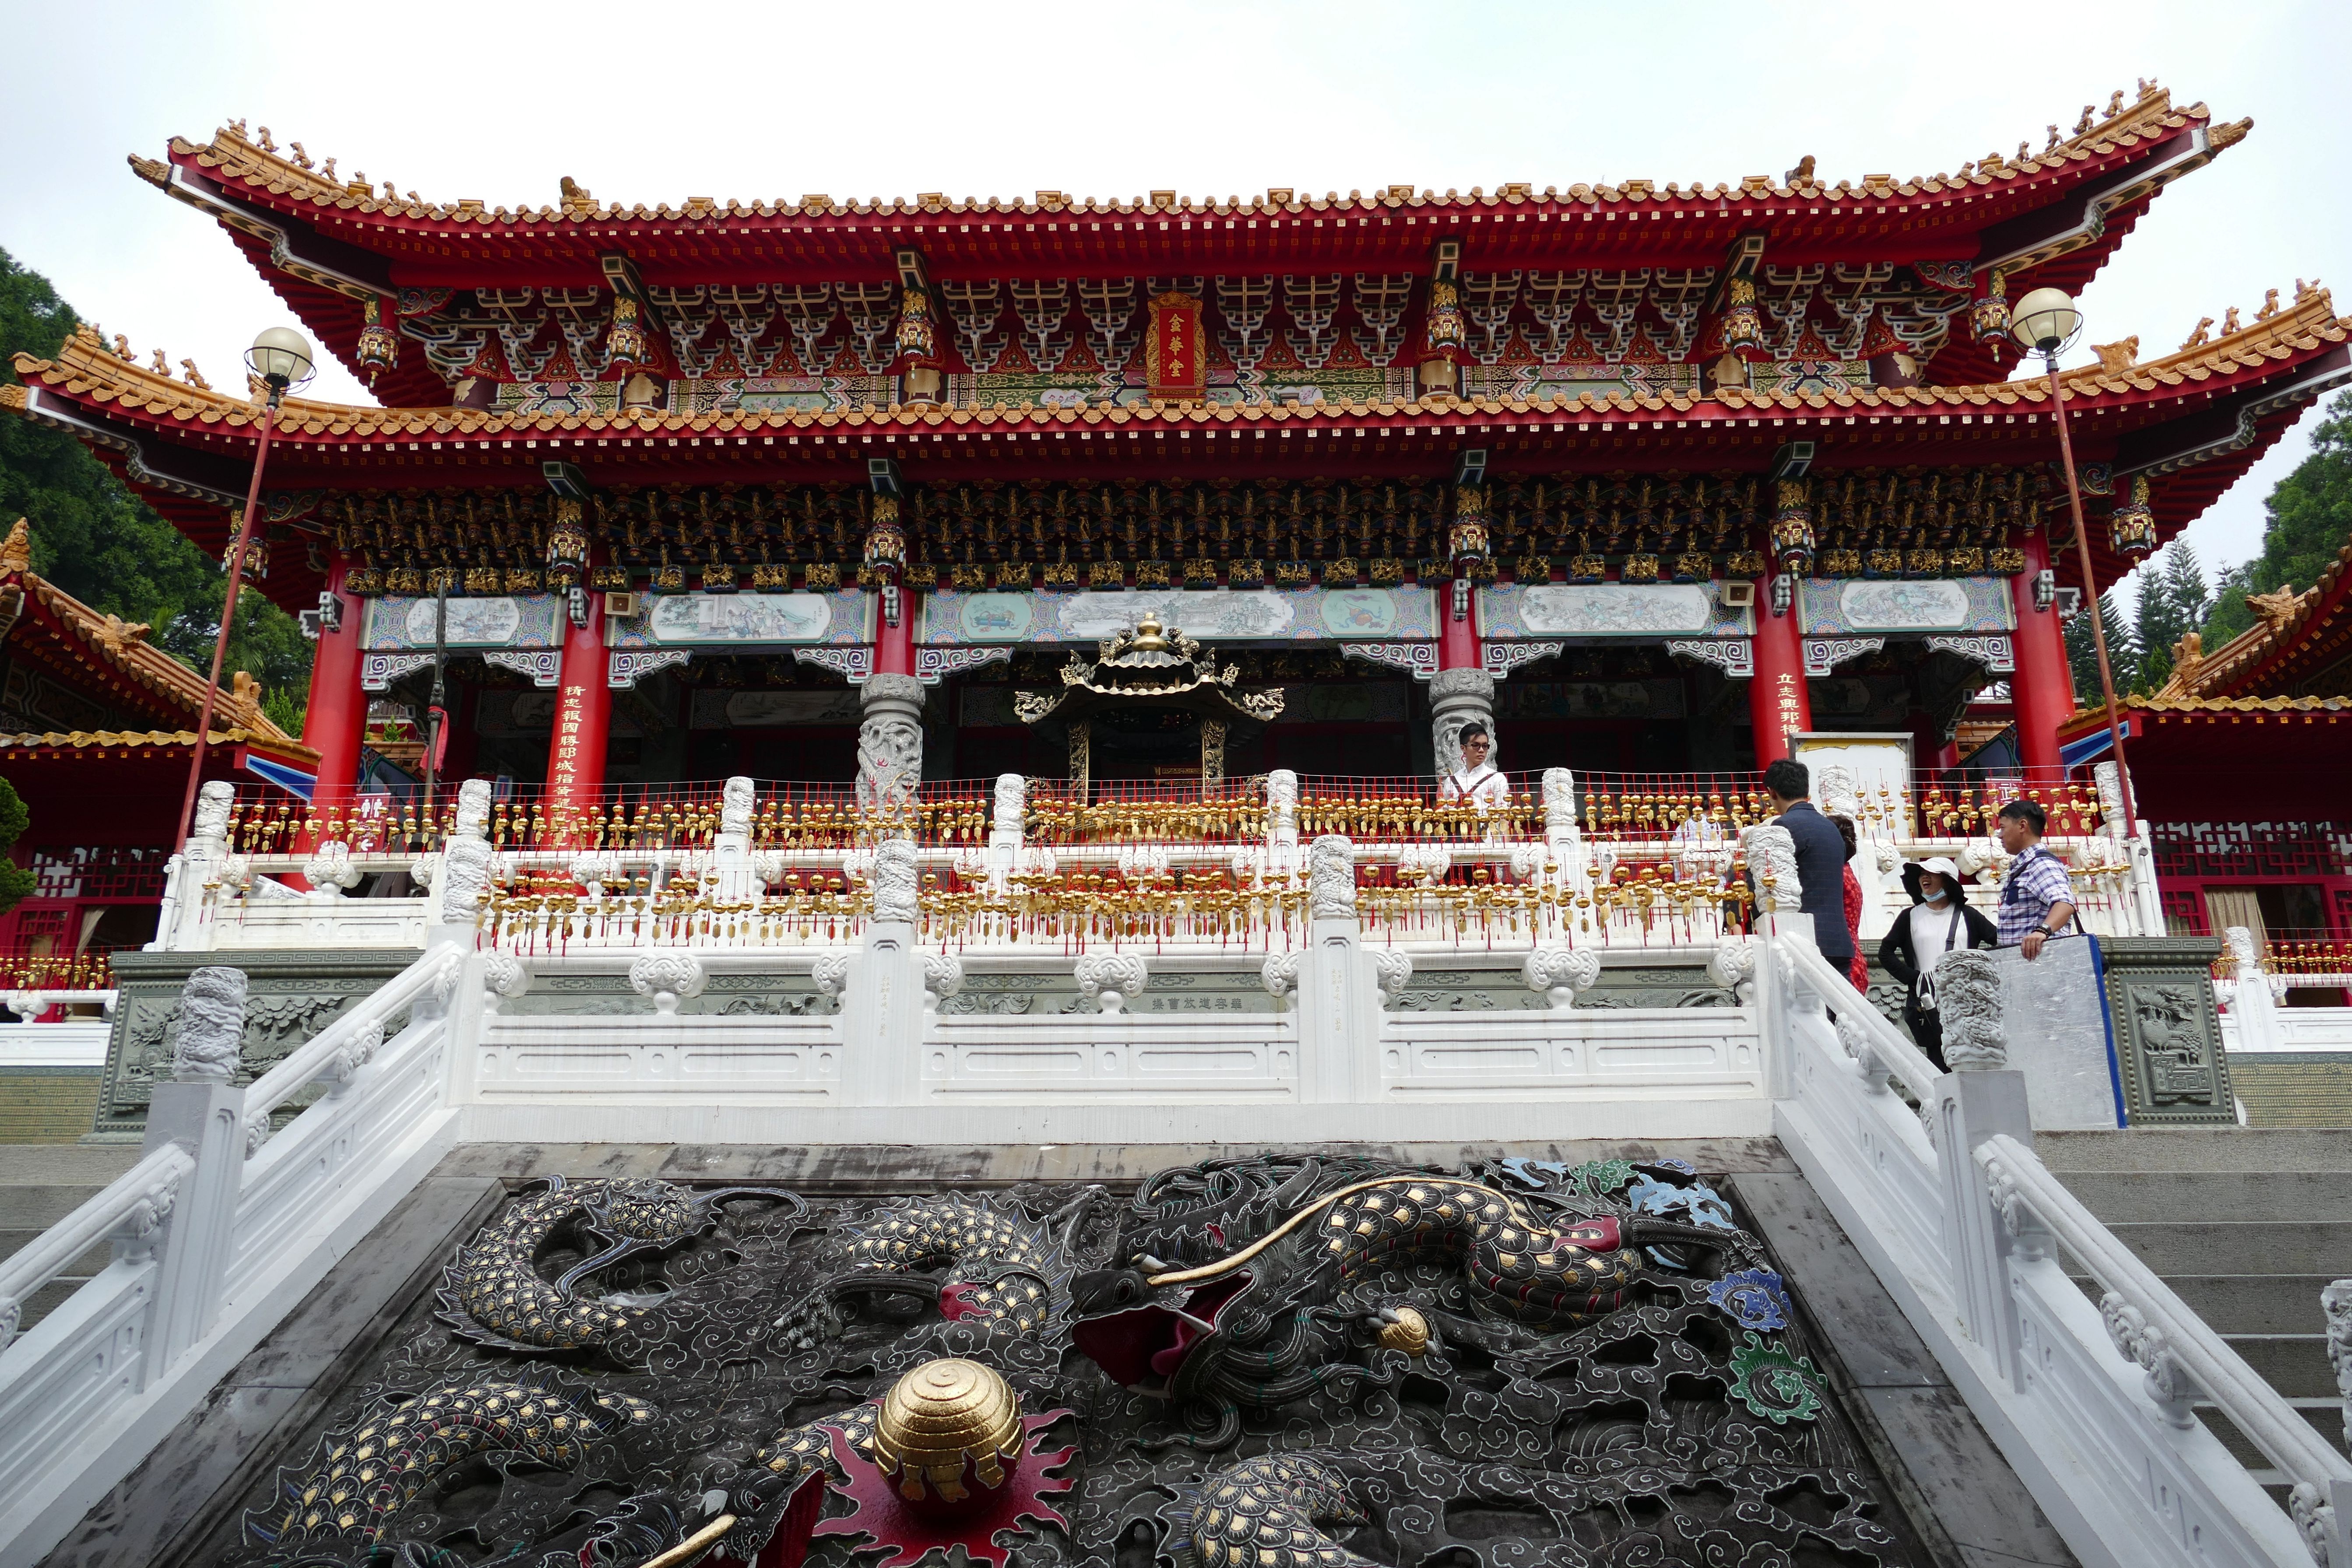
roof, building, palace, buddhism, religion, place of worship, temple, stairs, shrine, gods, taiwan, china, chinese architecture, historically, wat, sun moon lake, hindu temple, historic site, taoism, shinto shrine